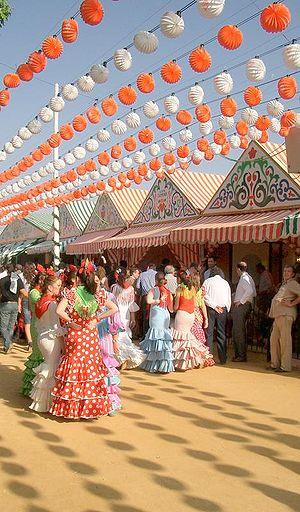
Séville est une ville du Sud de l’Espagne, capitale de la province de Séville et de la communauté autonome d’Andalousie.